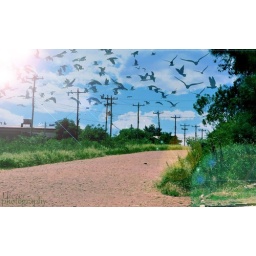
blue sky where the birds live in harmony